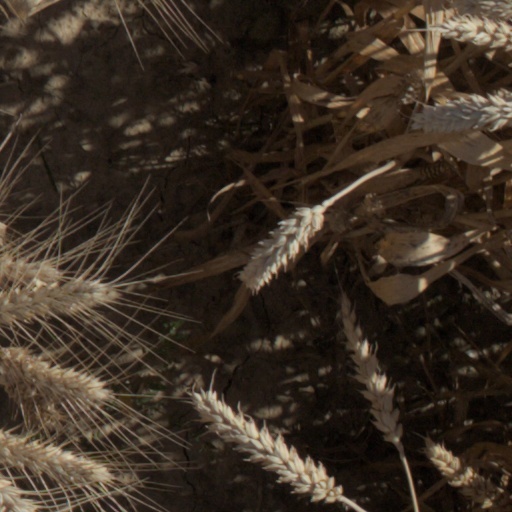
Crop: wheat